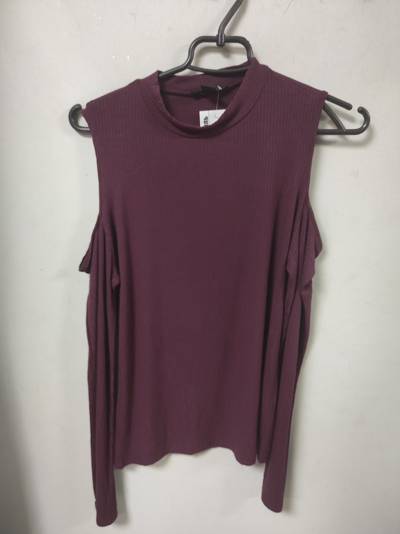
Waste category: clothes